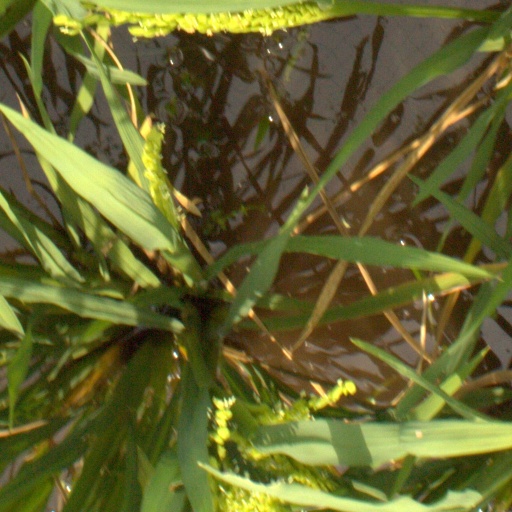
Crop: rice